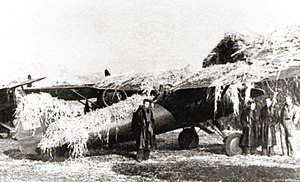
Felttoget i Polen i 1939 / Detaljer om kampagnen / Planer / Den polske plan
Polsk P-11 jager camoufleret på kampflyveplads 31. august 1939.
Felttoget i Polen i 1939, som den tyske generalstab gav kodenavnet Fall Weiss, udløste 2. verdenskrig og blev gennemført af Tyskland, Sovjetunionen samt en lille slovakisk styrke, der støttede Tyskland.